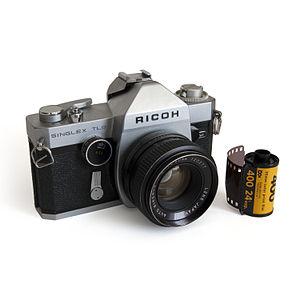
Ricoh Company, Ltd. ou Ricoh, est une entreprise japonaise d'électronique.